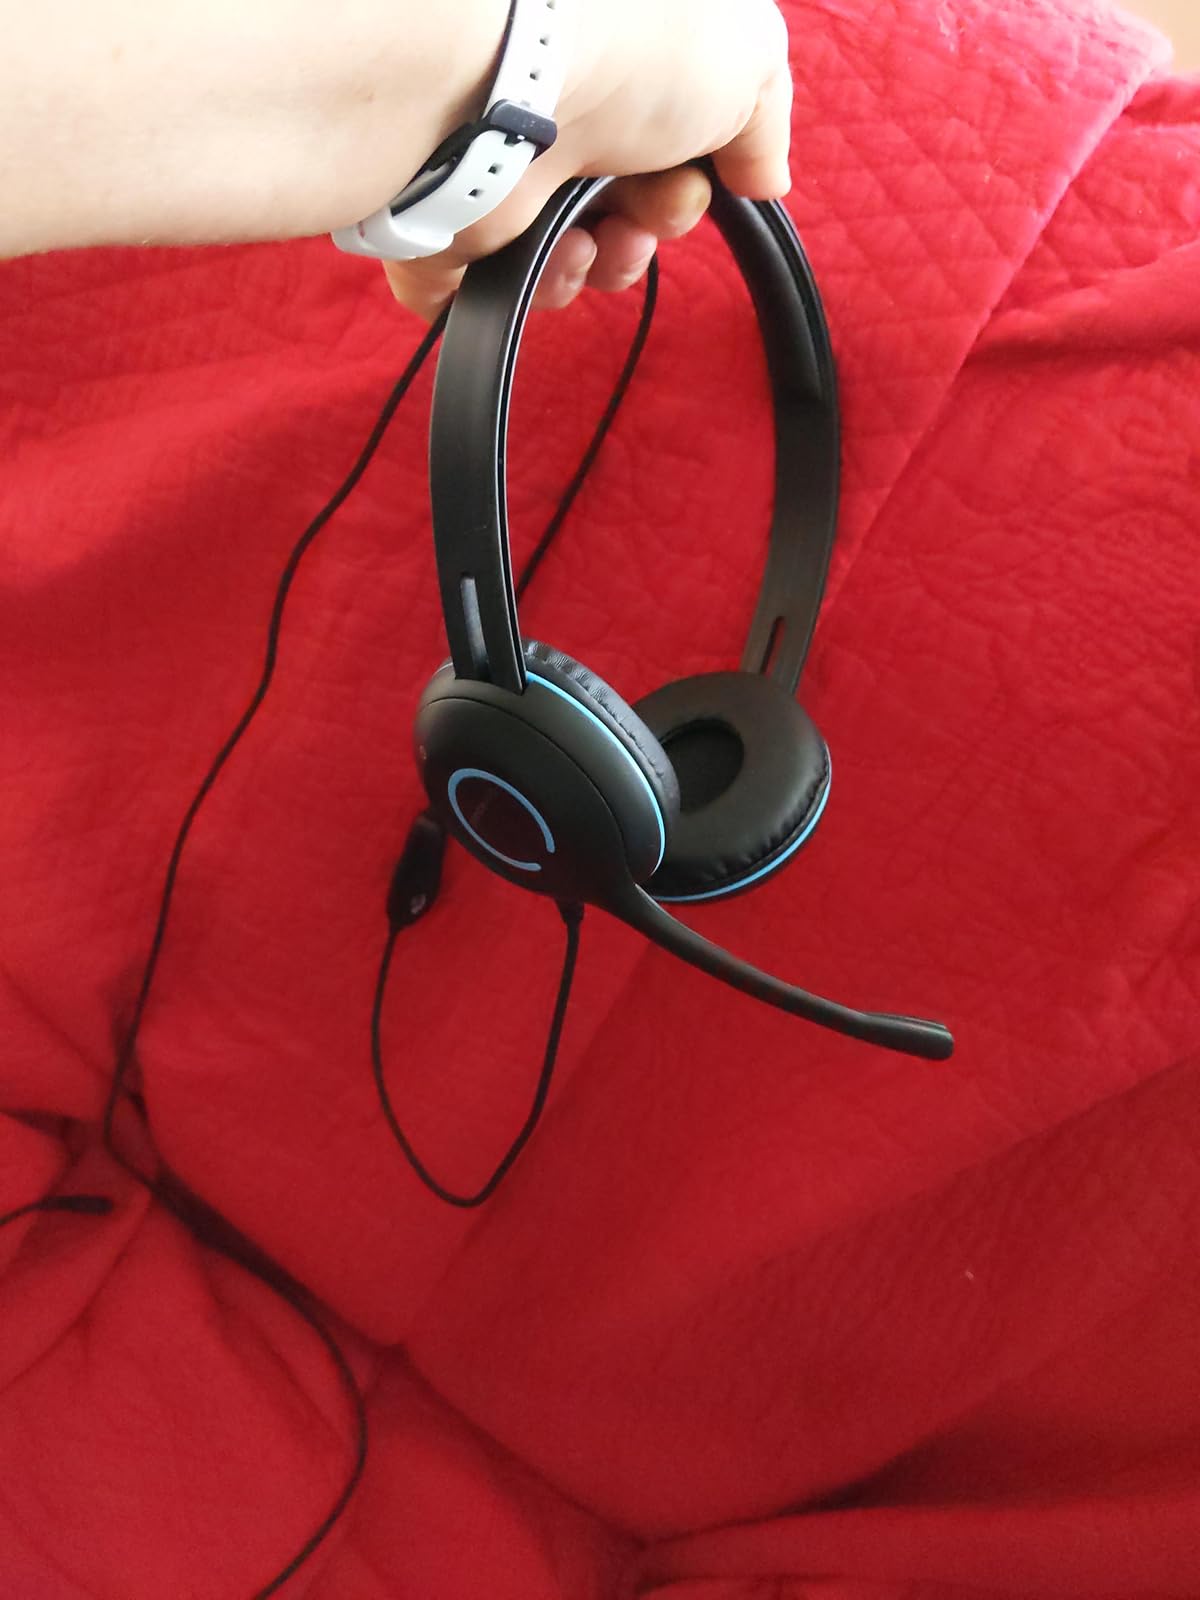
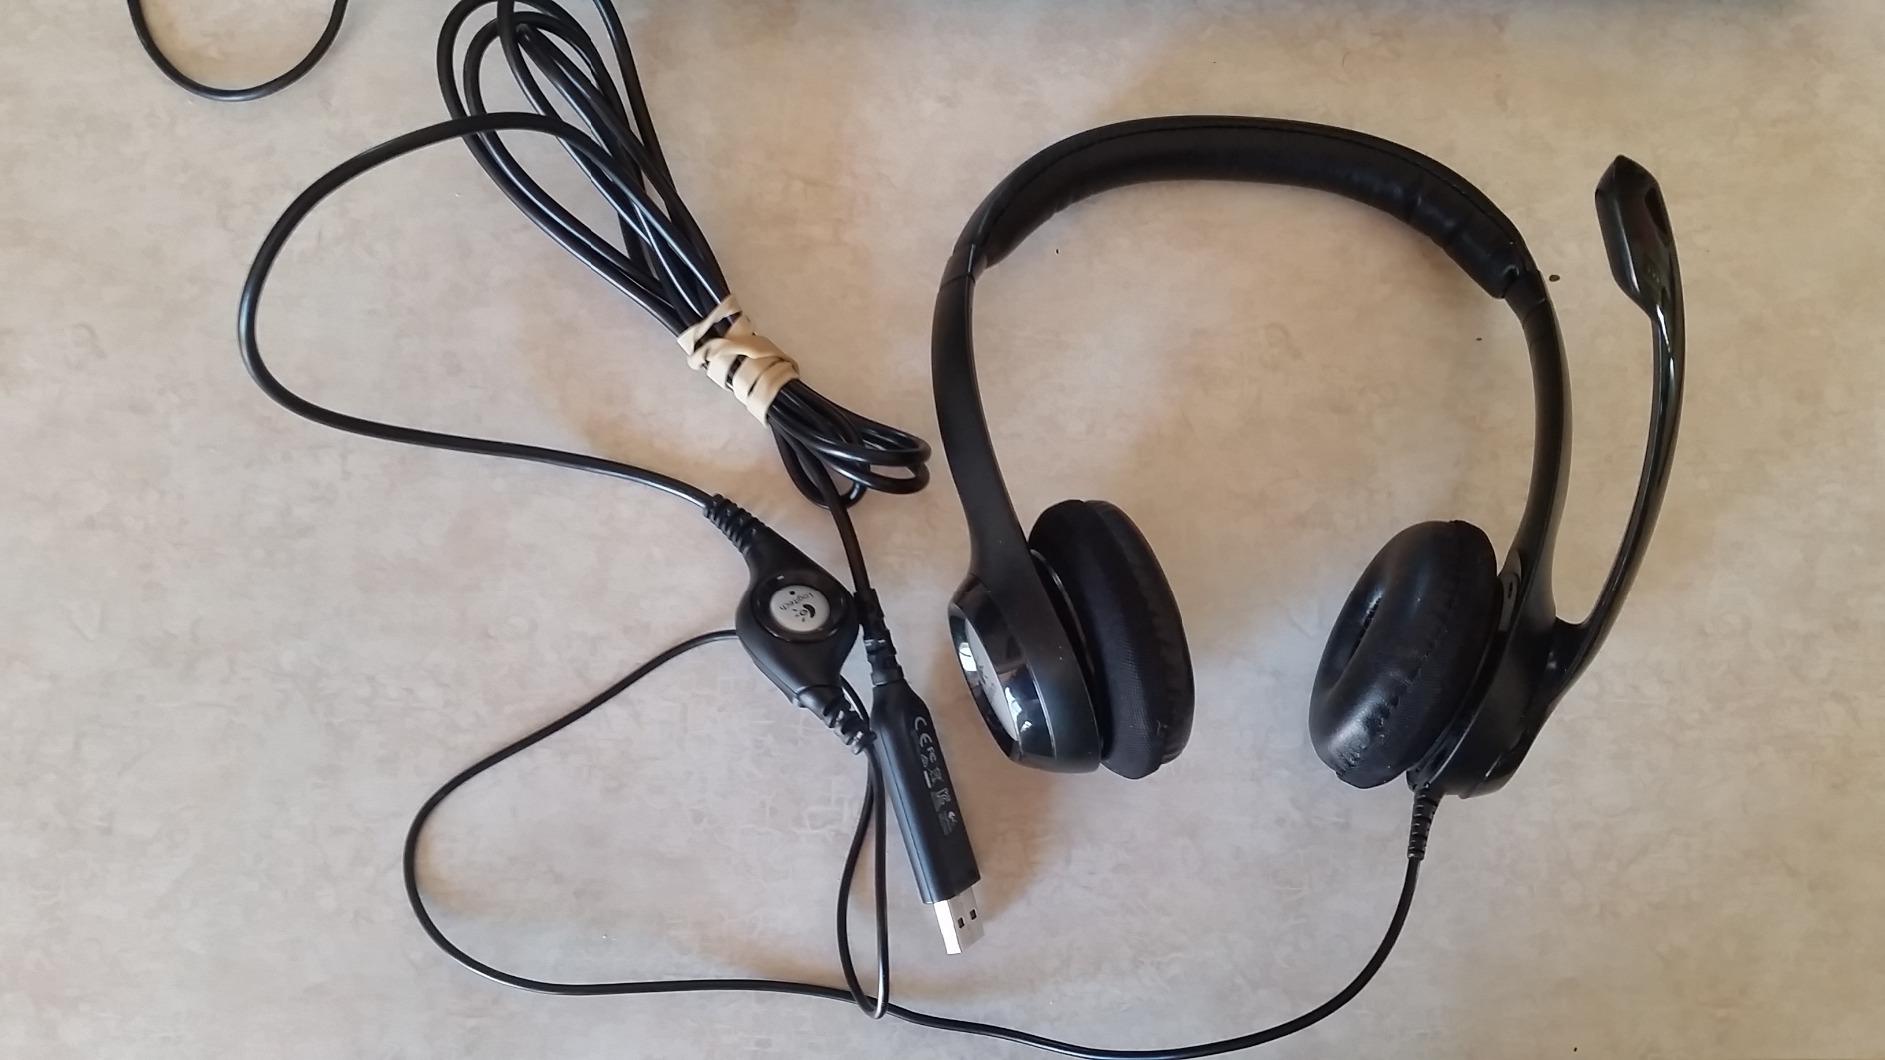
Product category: headphones
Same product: no